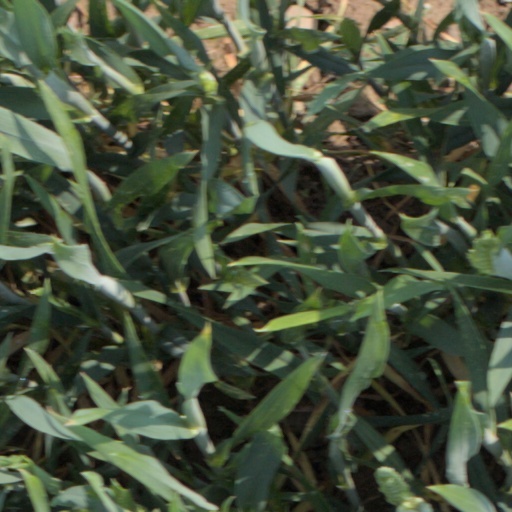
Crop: wheat